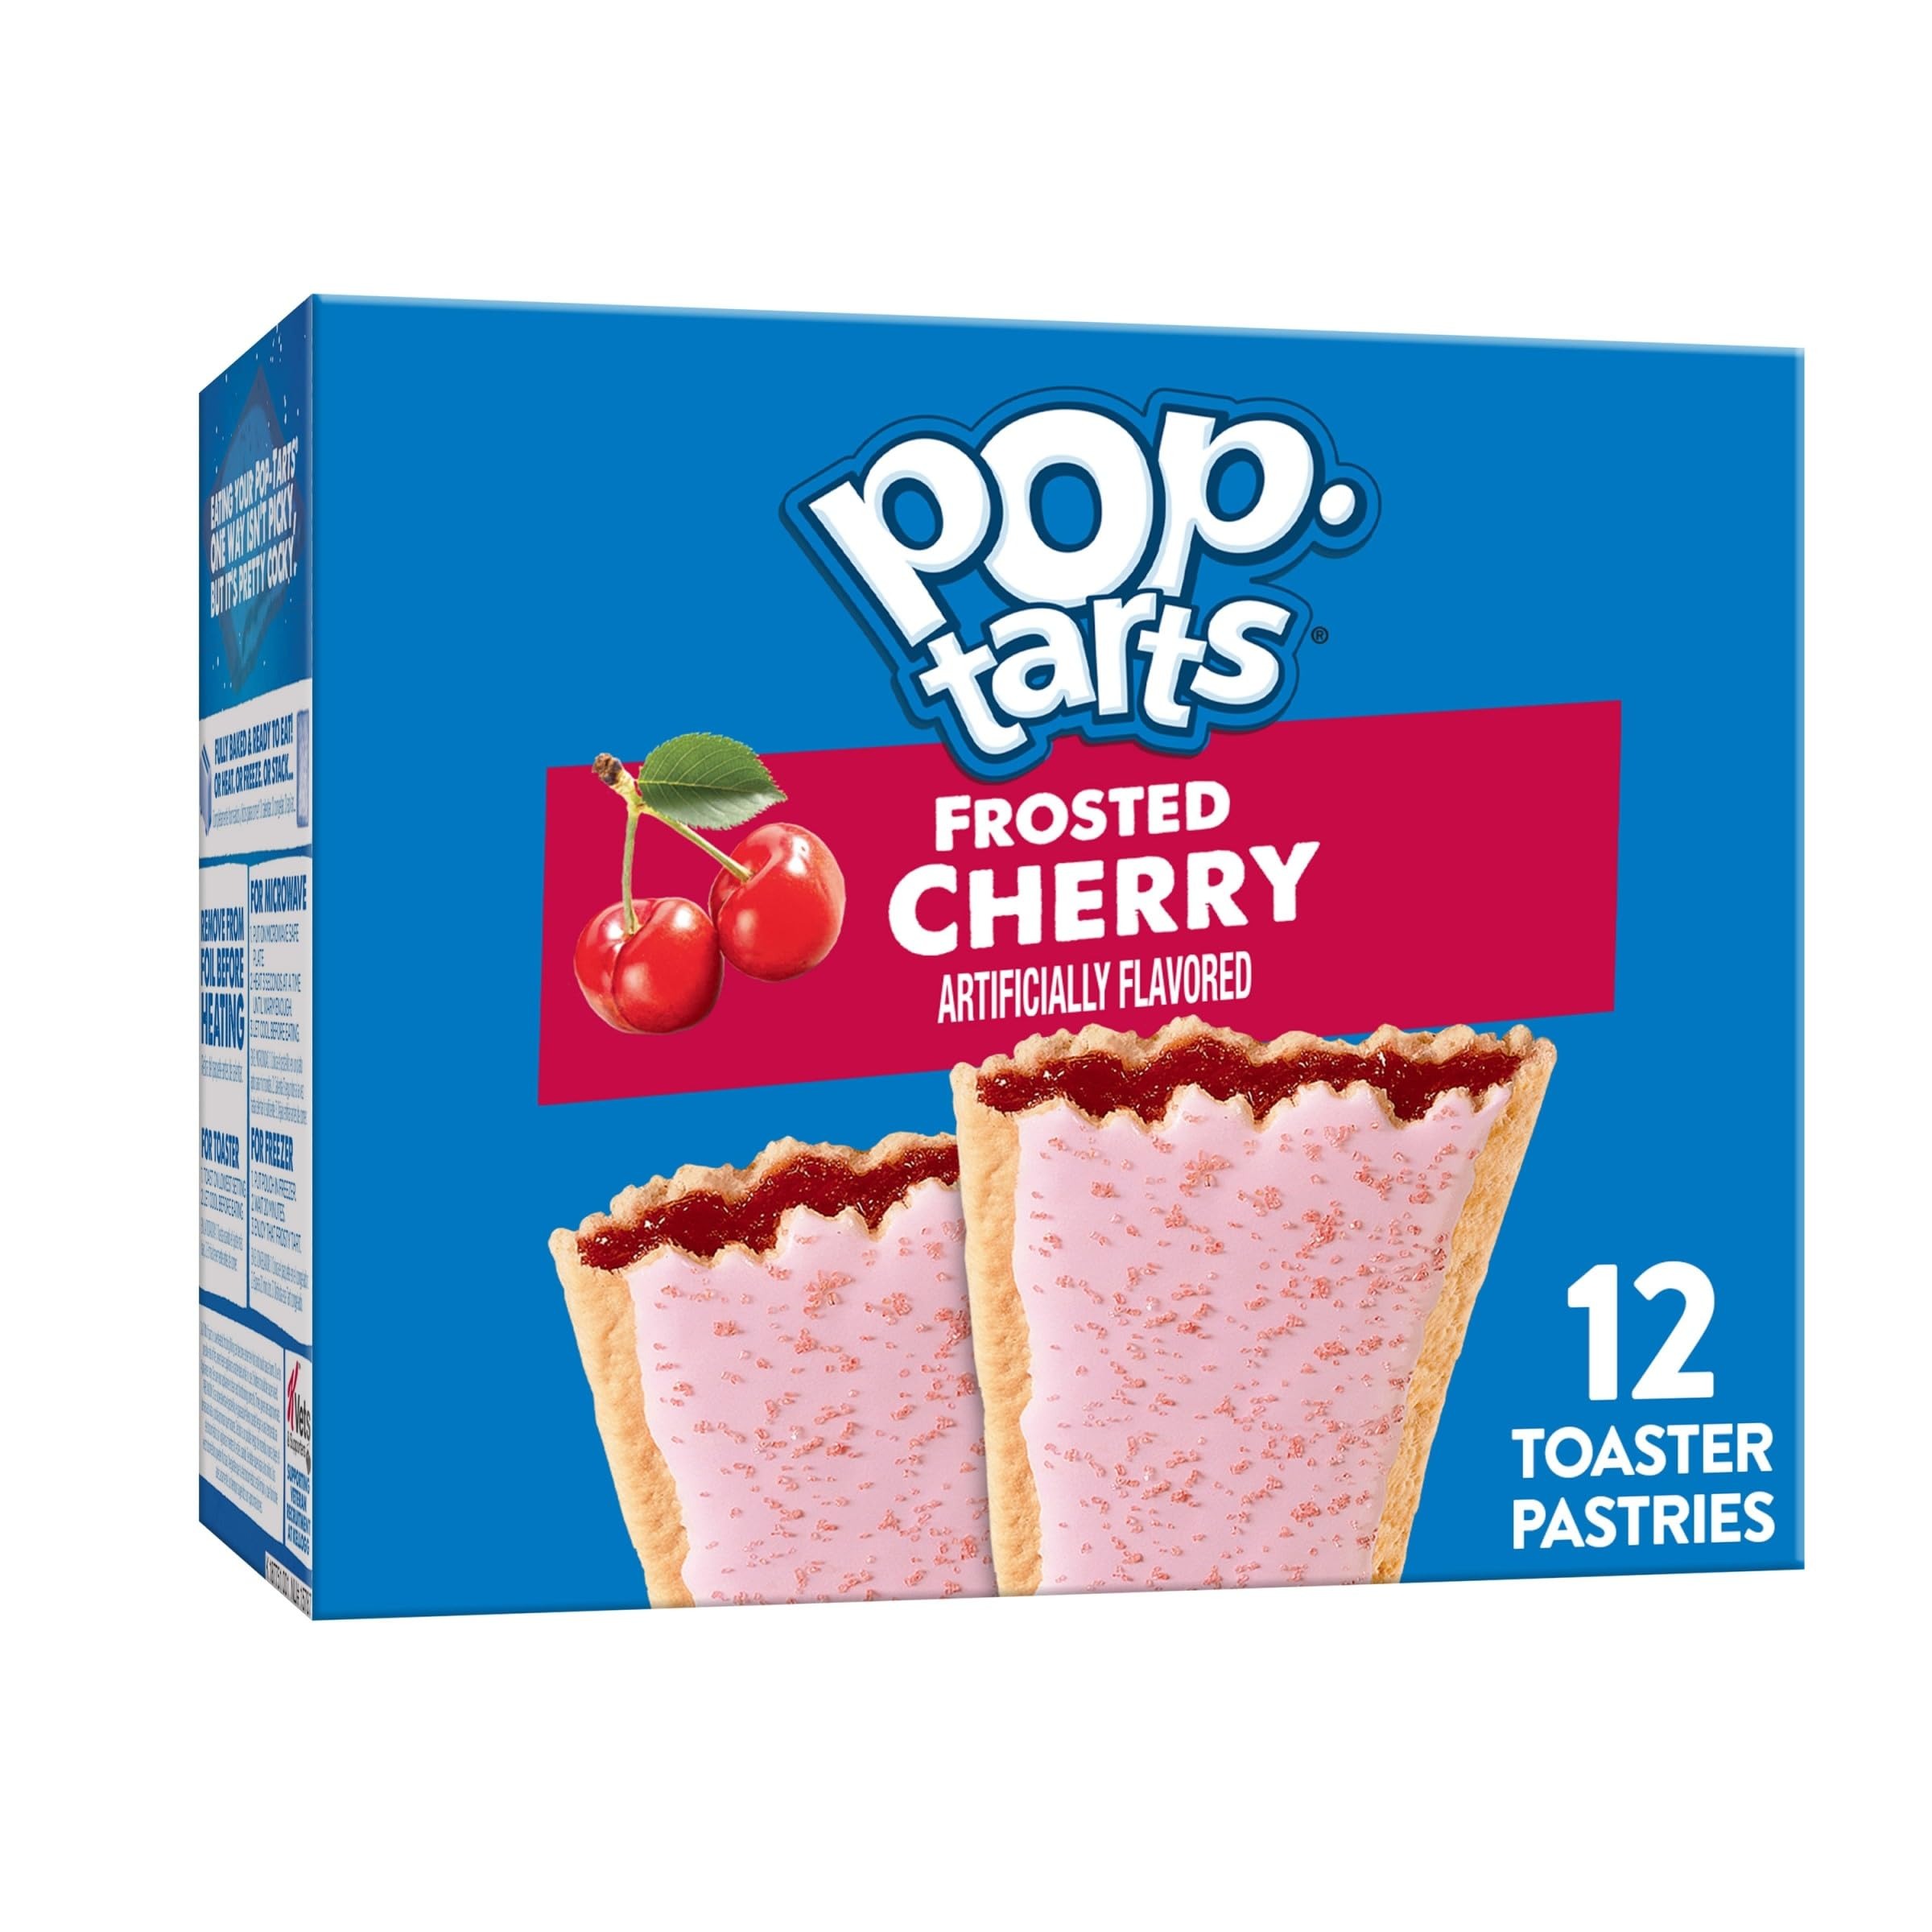
Item Name: Pop-Tarts Toaster Pastries, Breakfast Foods, Kids Snacks, Frosted Cherry, 20.3oz Box (12 Pop-Tarts)
Bullet Point 1: Start your day with tasty pastry crust and sweet cherry flavor; A delicious morning treat that’s great for kids and adults
Bullet Point 2: Soft toaster pastries with frosting on the outside and cherry-flavored filling on the inside
Bullet Point 3: Good source of three B vitamins; Contains wheat and soy ingredients
Bullet Point 4: A travel-ready toaster pastry perfect for lunchboxes and kids snacks; Enjoy Pop-Tarts from the pack or warm from the toaster or microwave
Bullet Point 5: Includes 1, 20.3oz box containing 12 toaster pastries; Six pouches total, two pastries per pouch; Packaged for freshness and great taste
Value: 20.3
Unit: Ounce

Price: 4.74